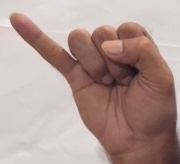
ASL sign: J